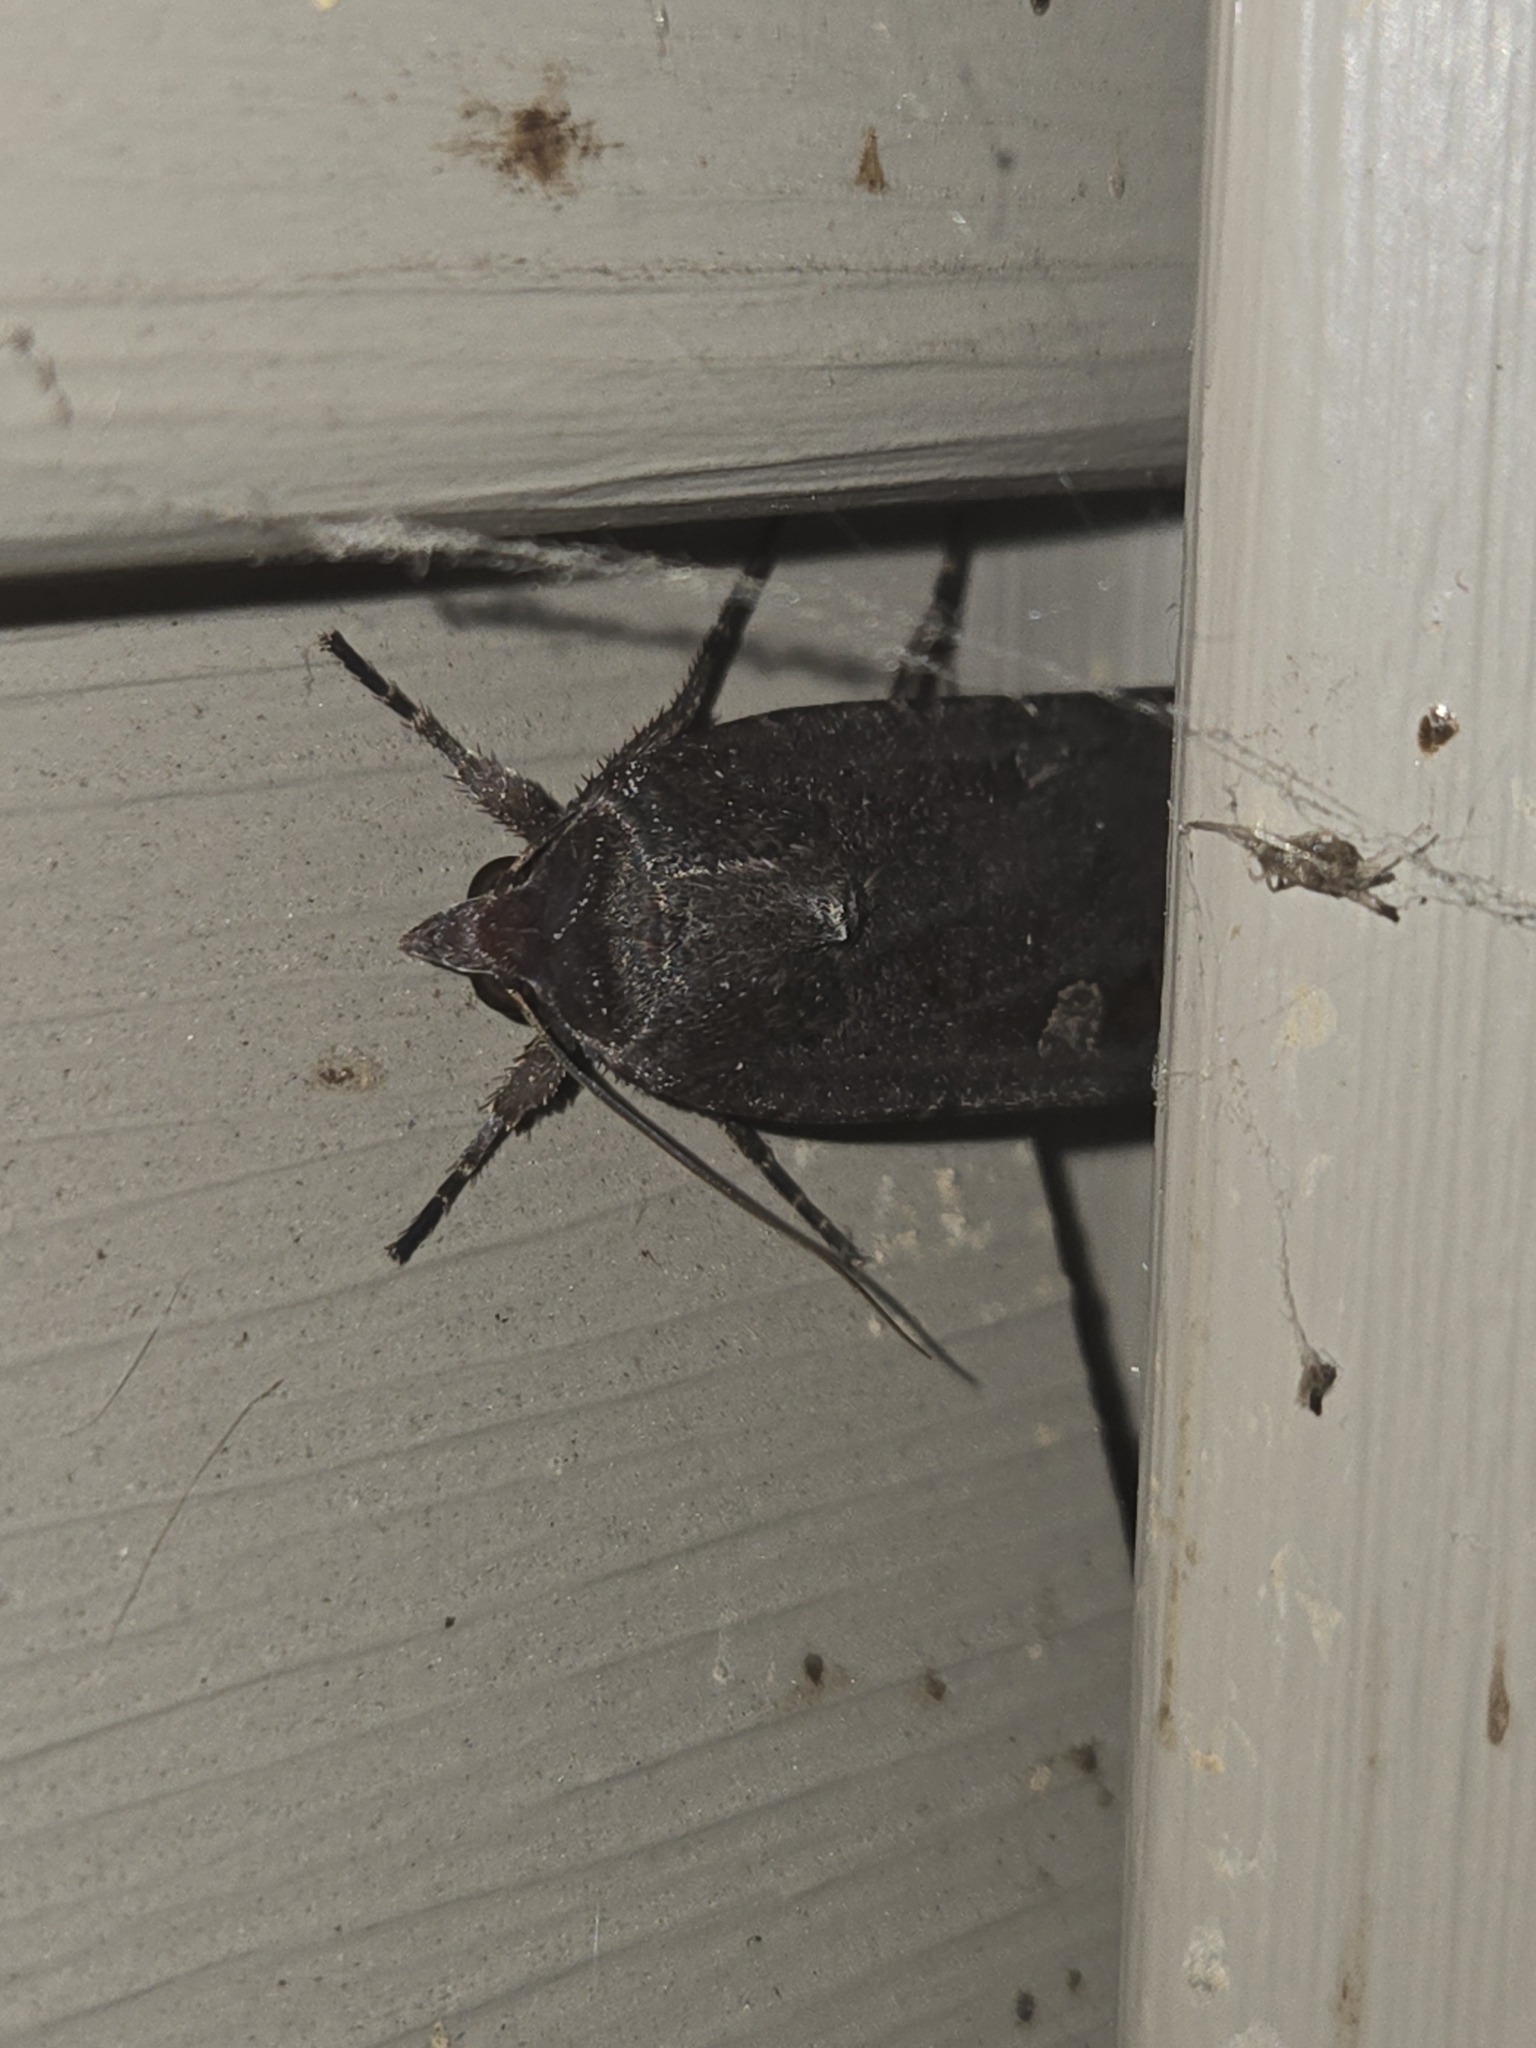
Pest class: cutworms